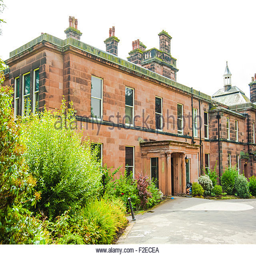
is an art gallery which contains the collection of man